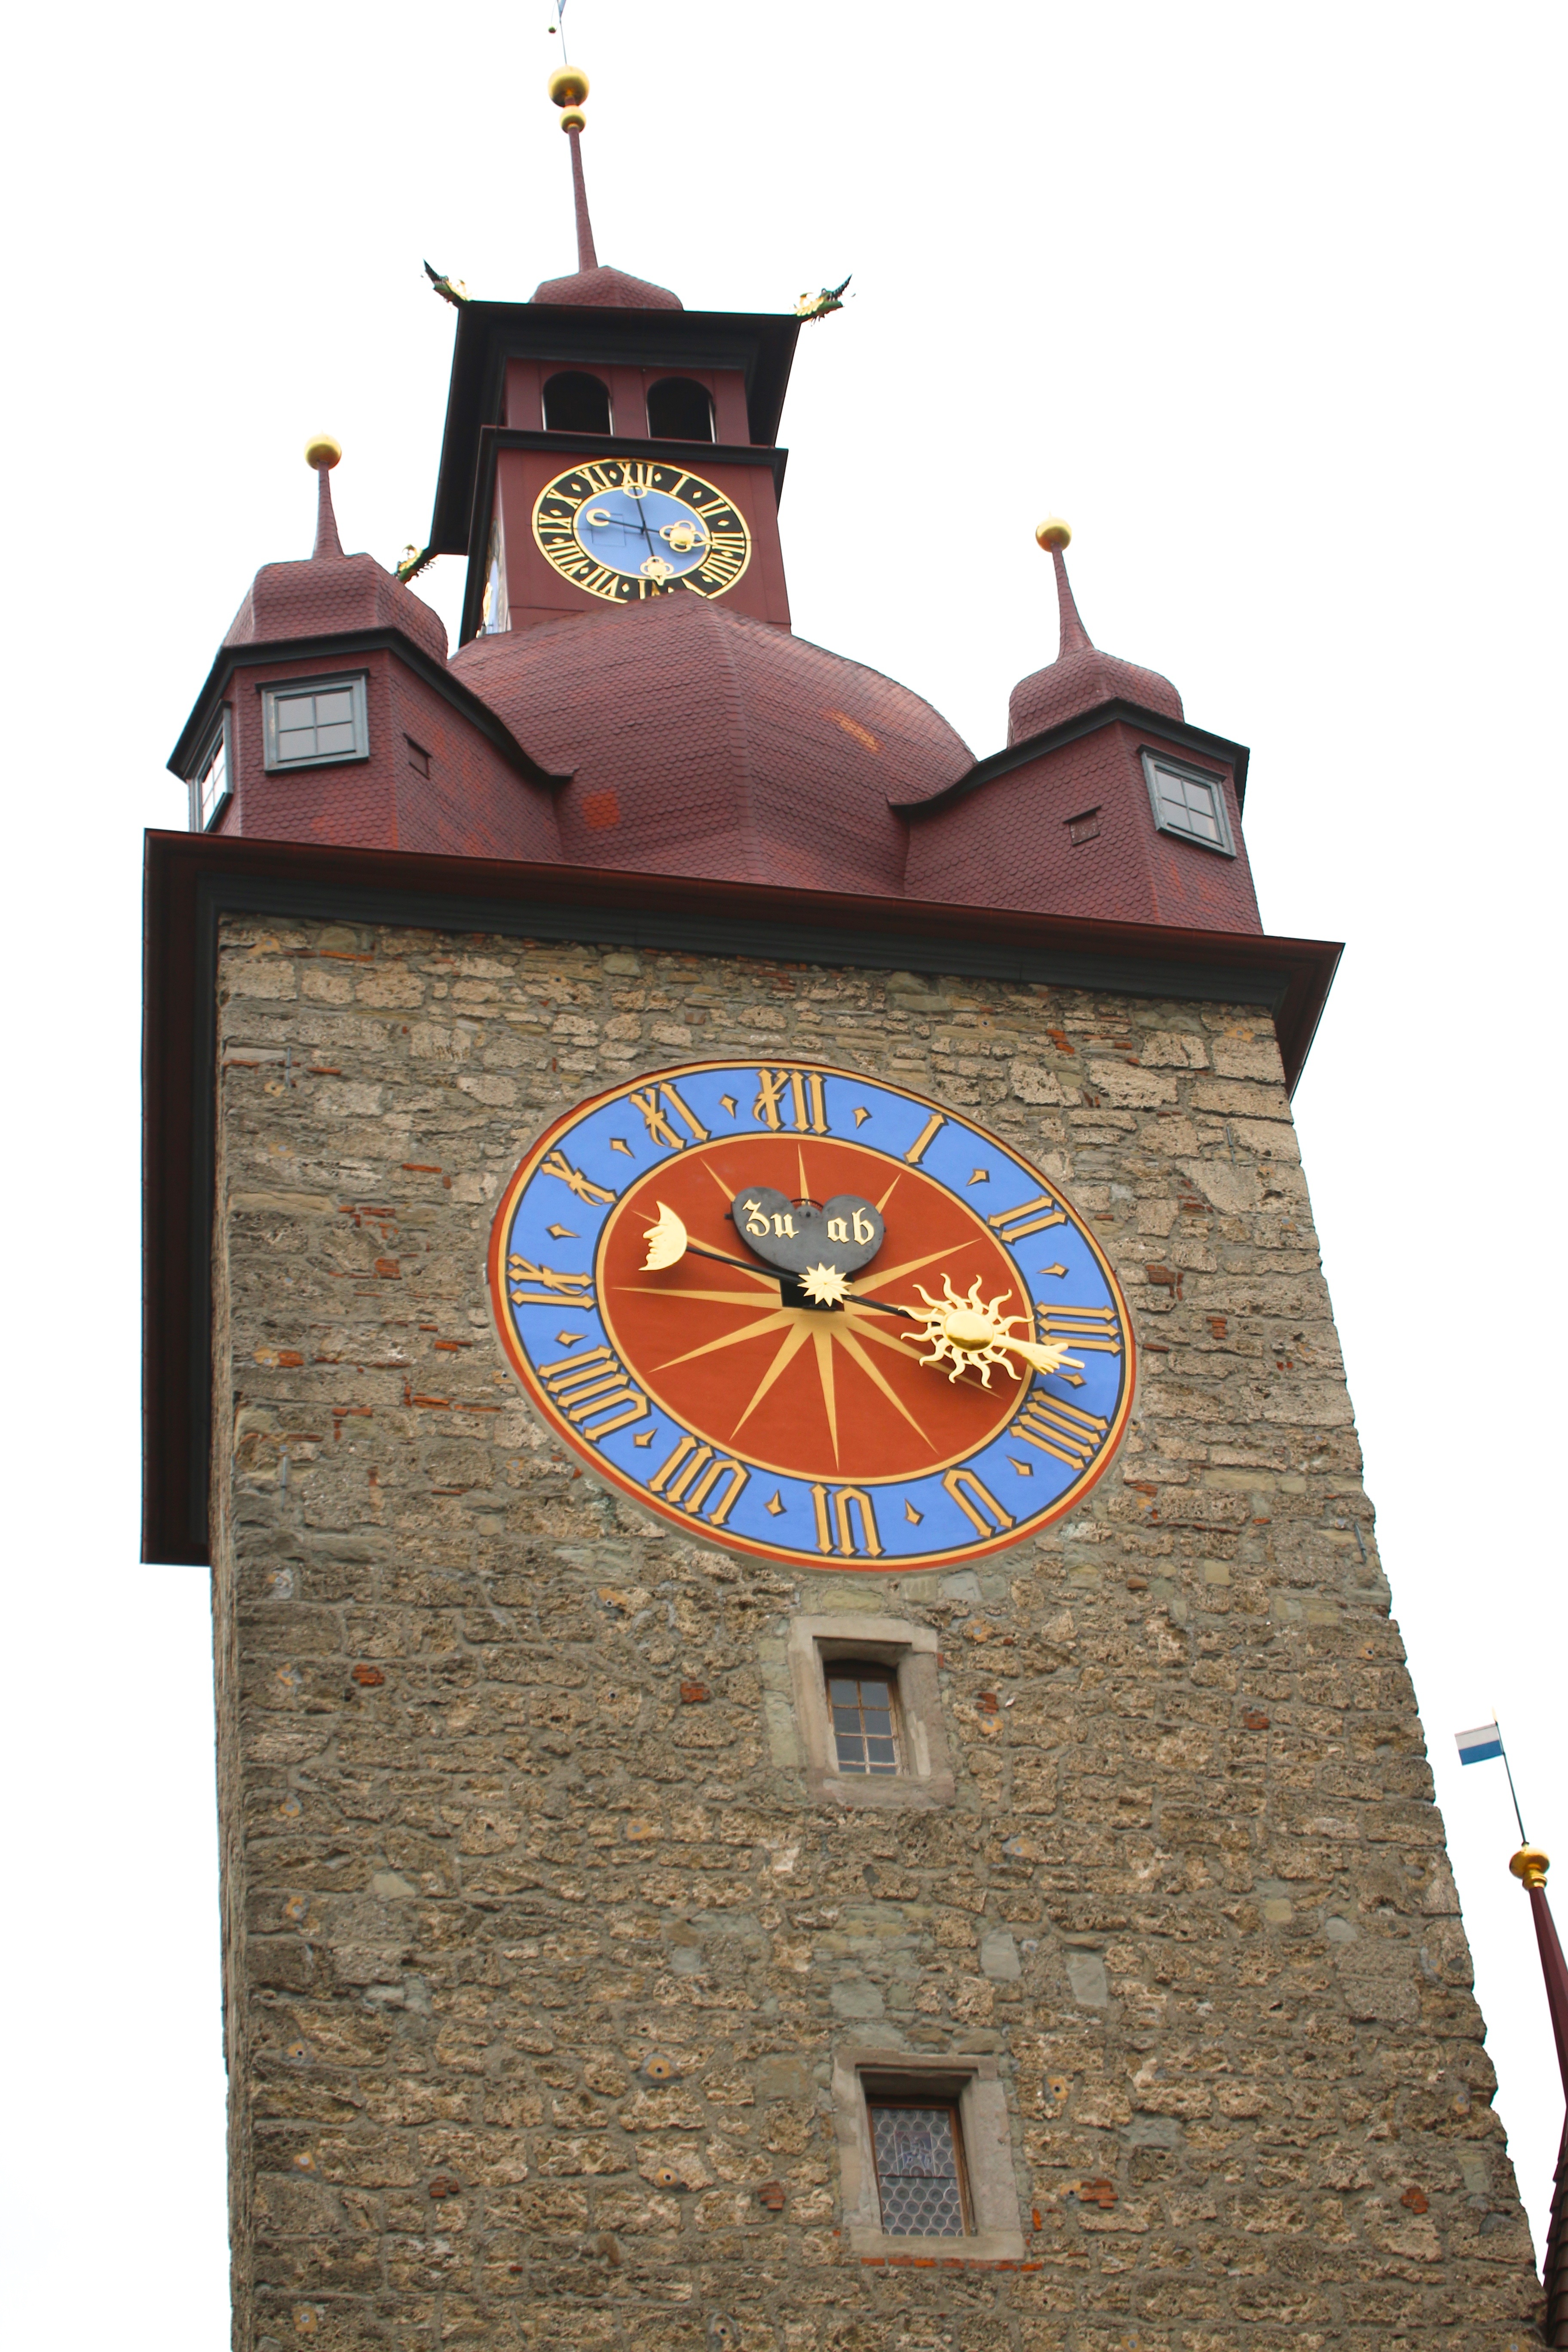
clock, building, tower, color, clock tower